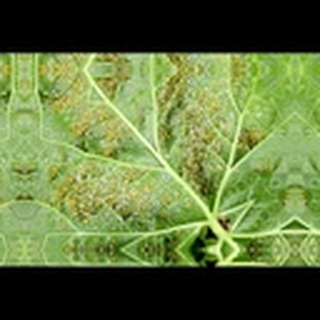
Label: cotton_aphids